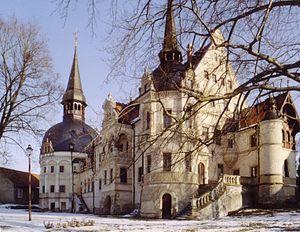
Le château de Schönfeld est un château néorenaissance situé à Schönfeld en Saxe.